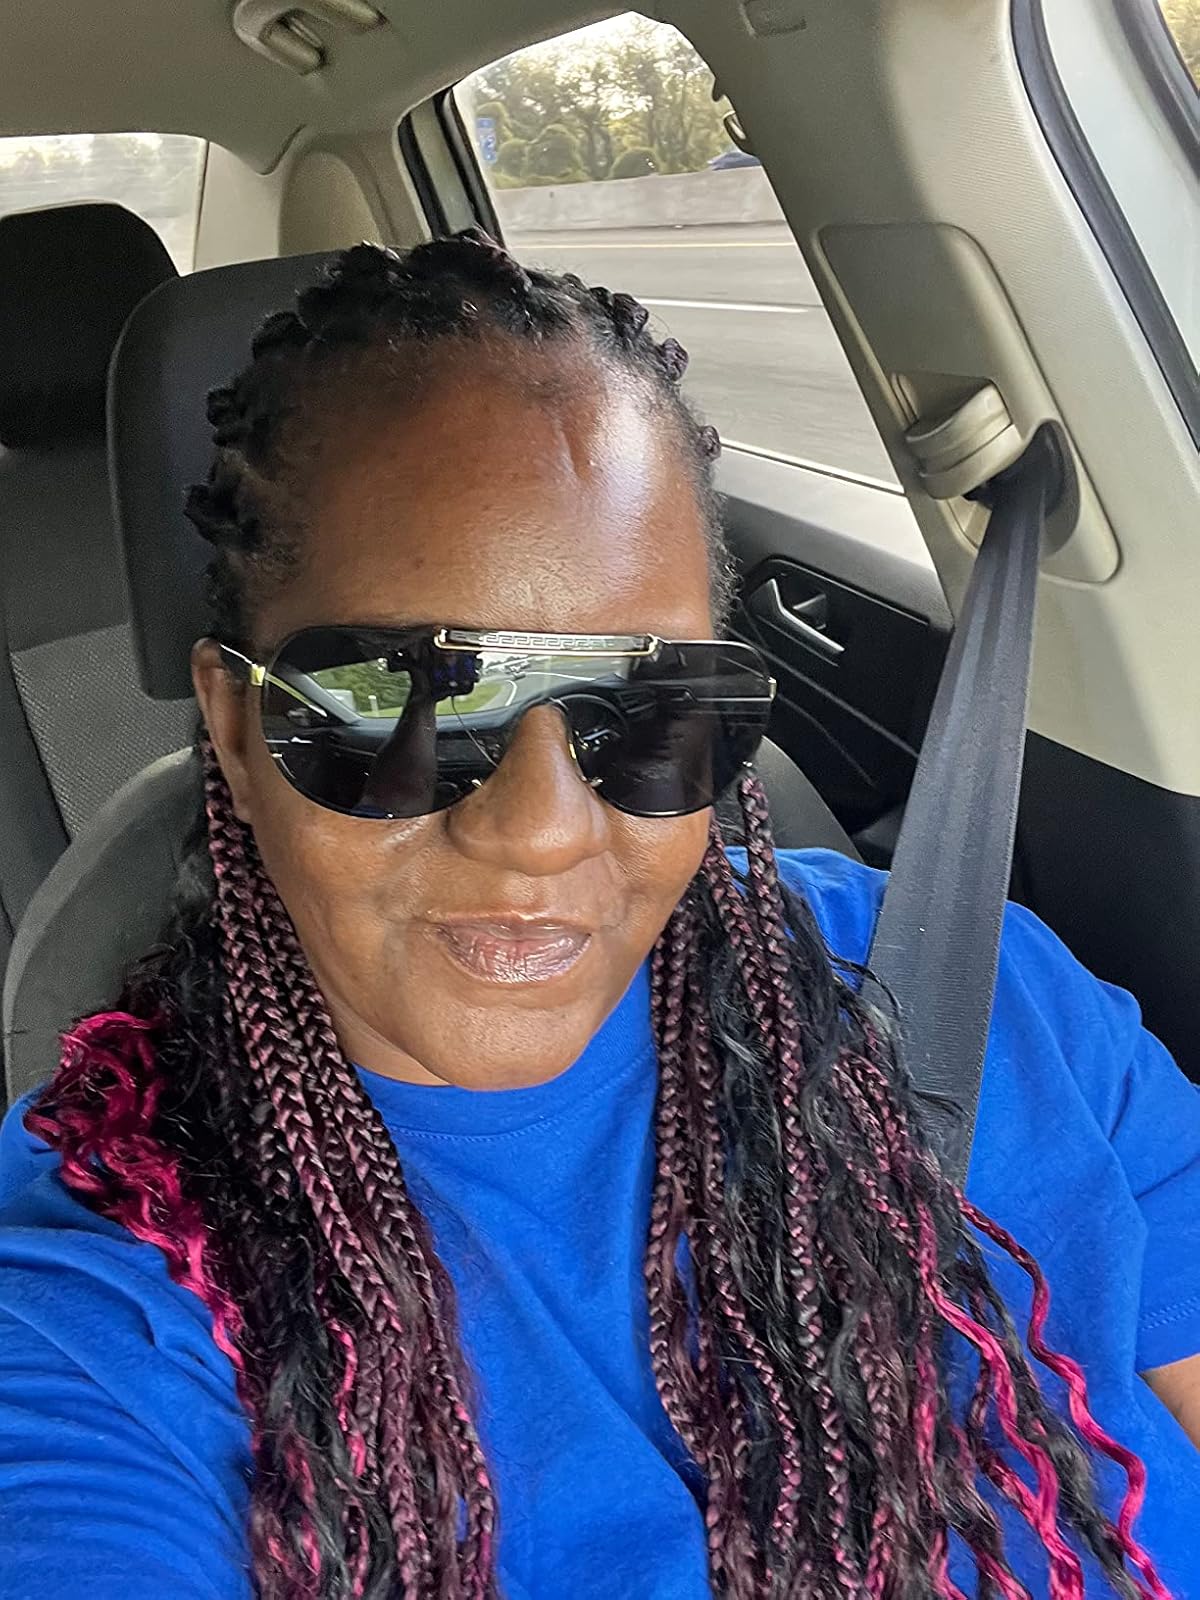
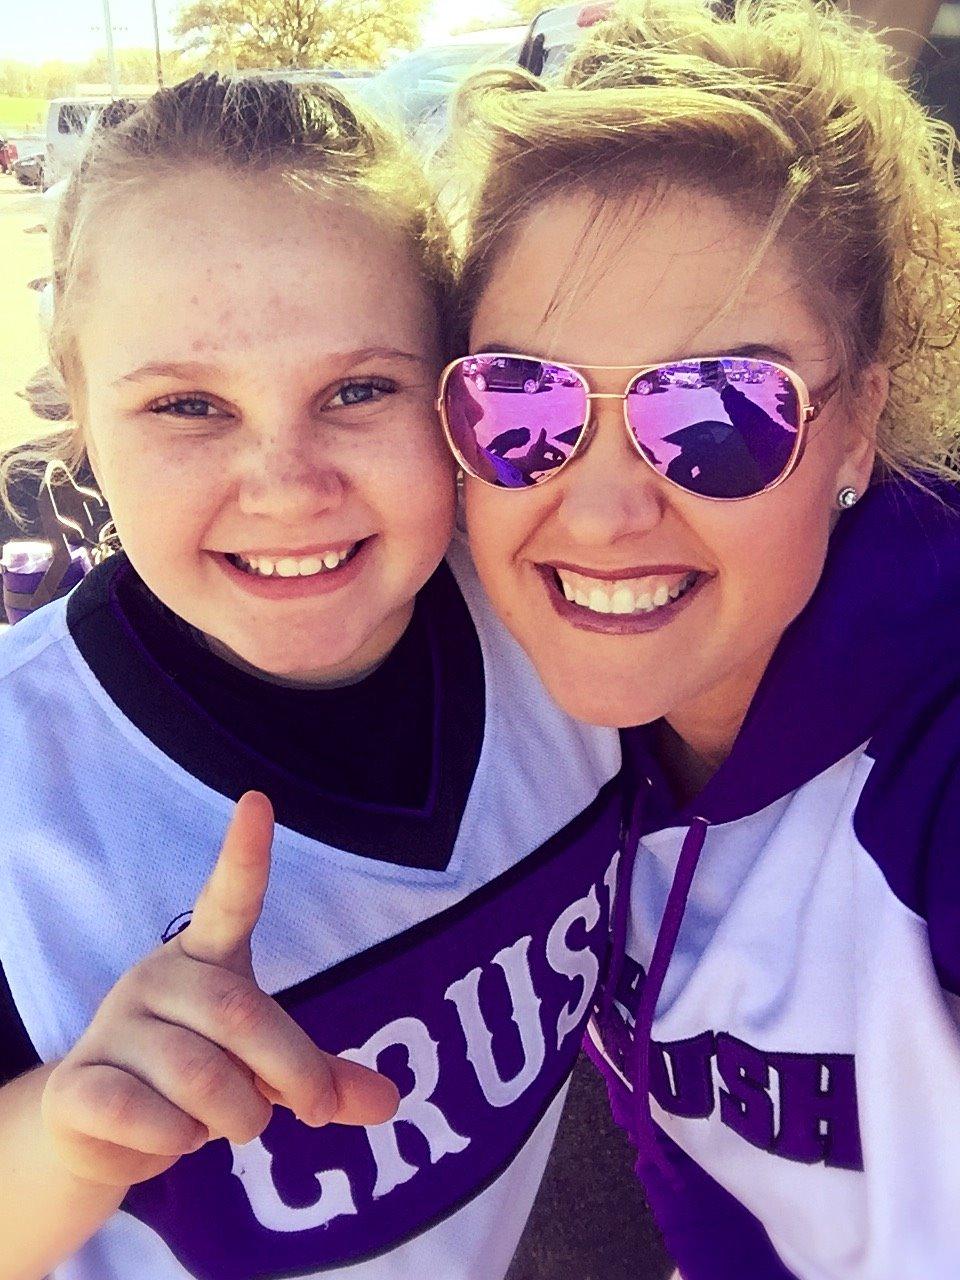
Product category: accessories_sunglasses
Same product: no